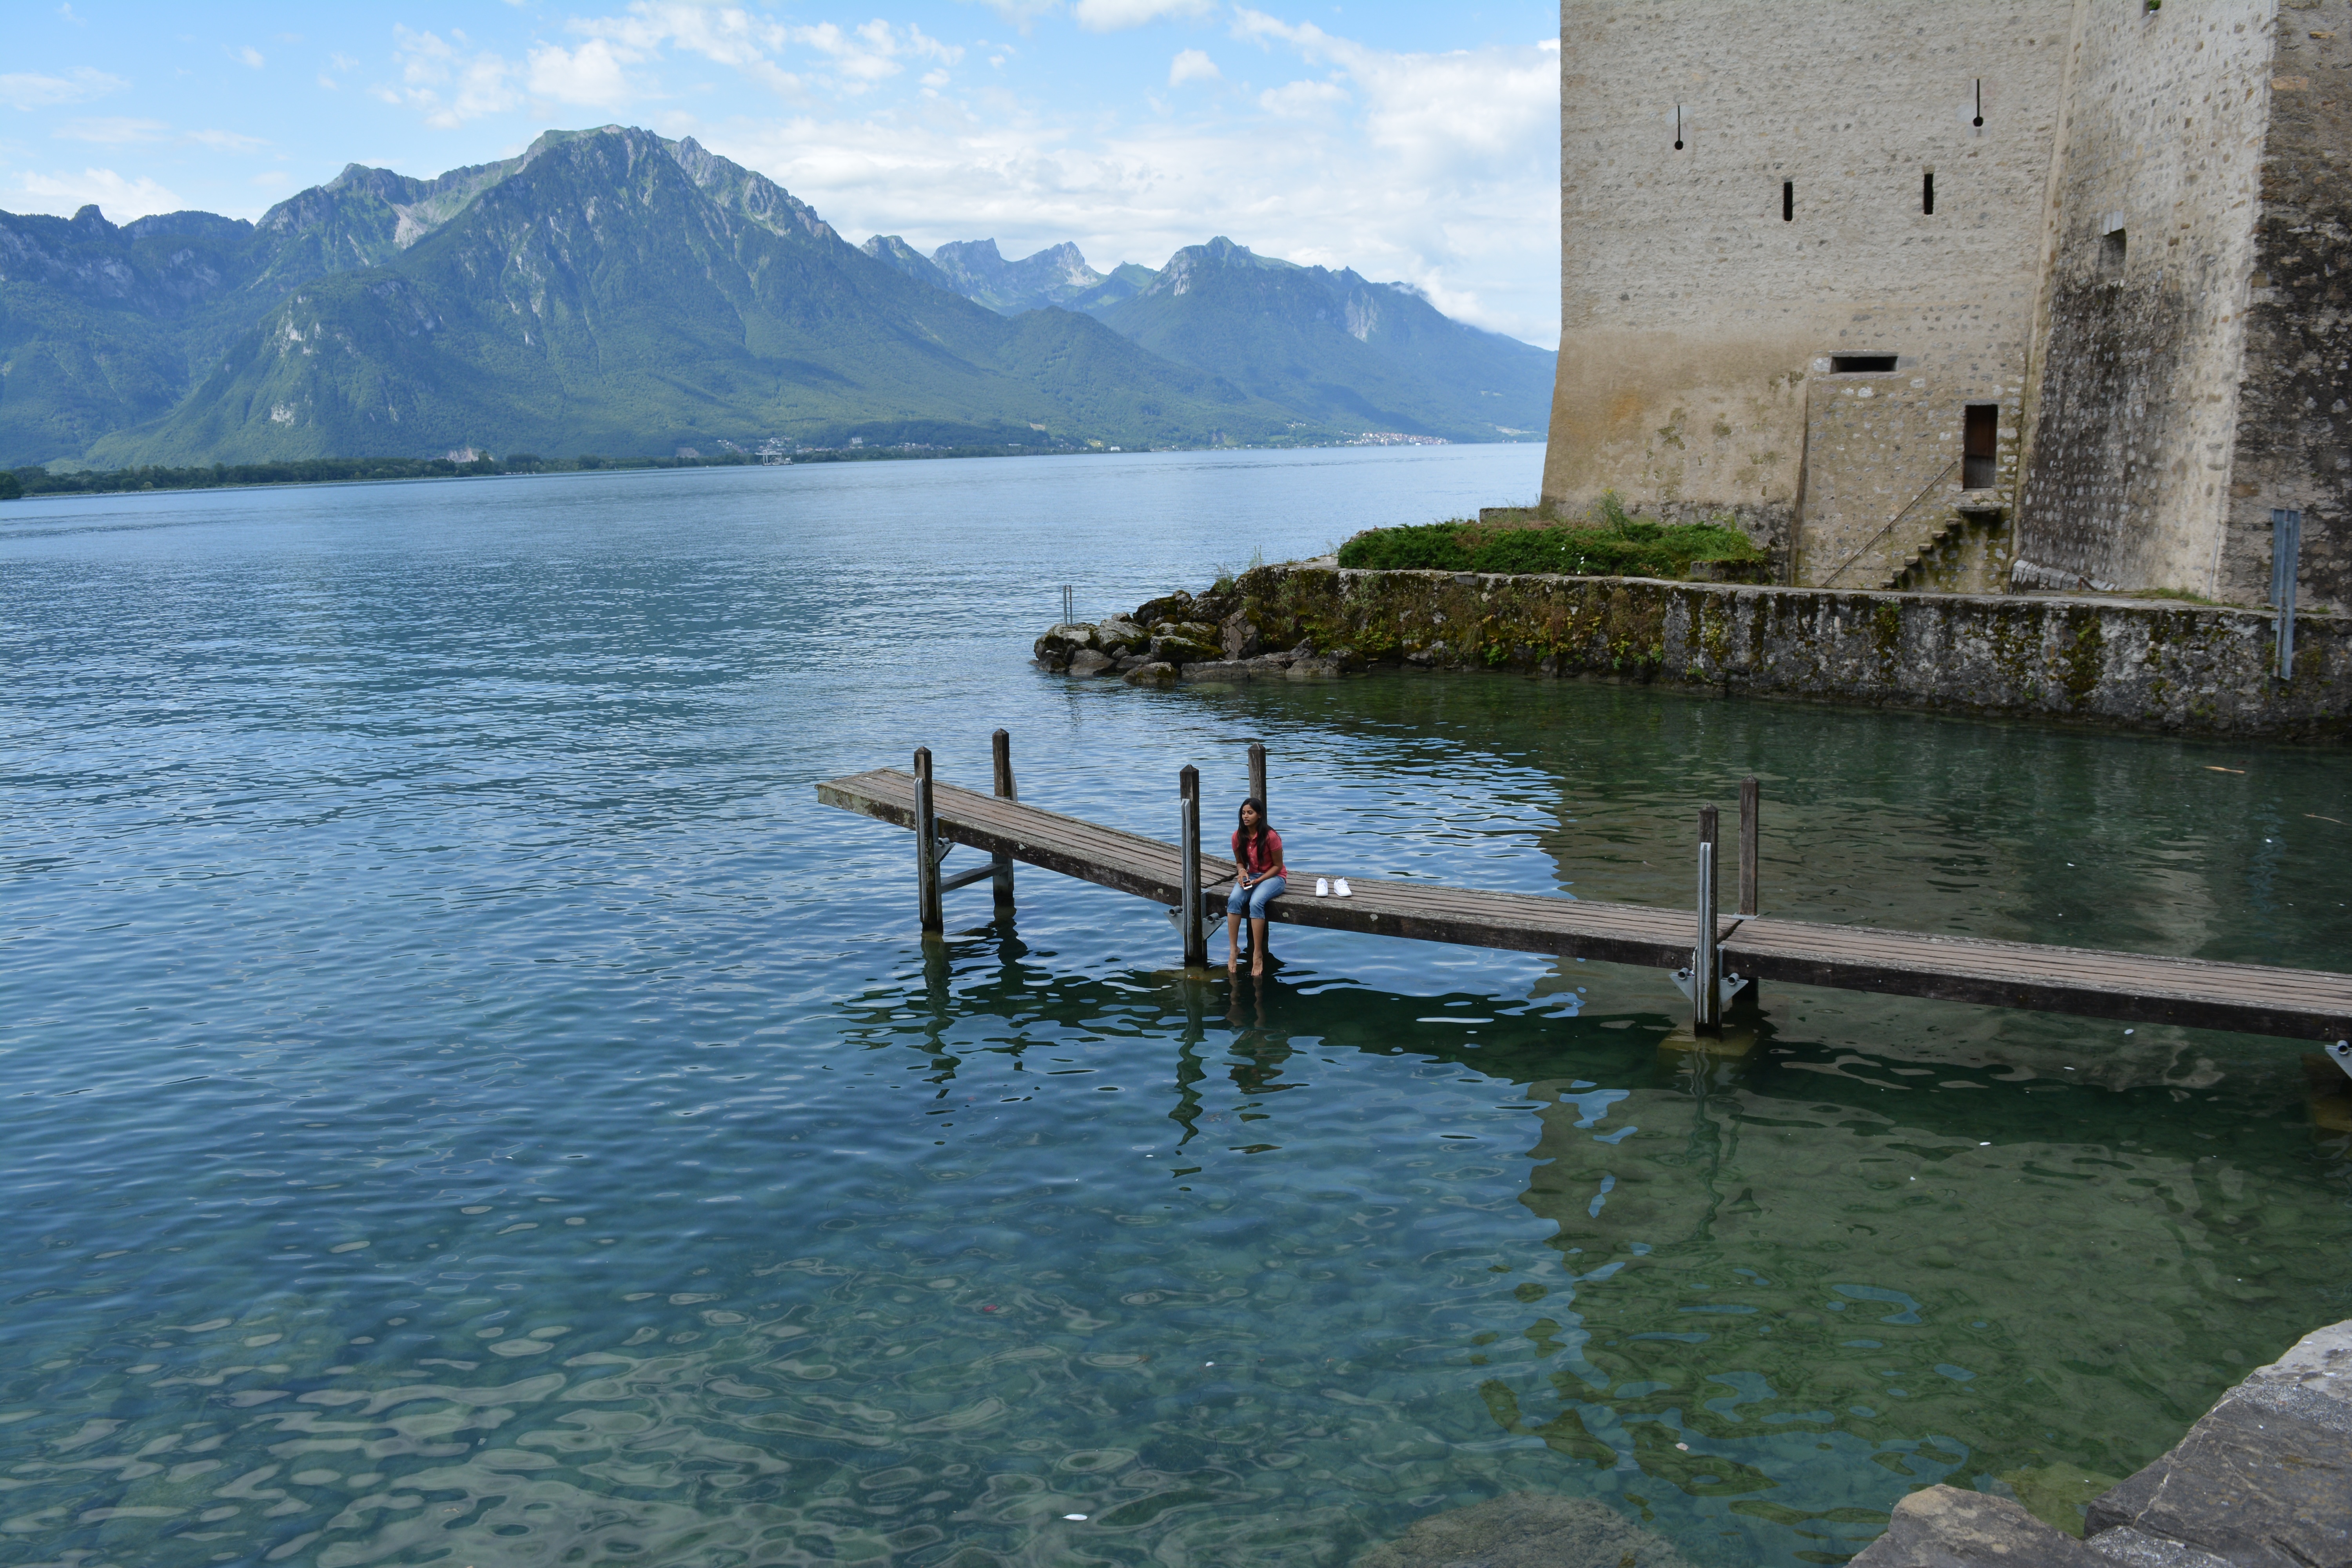
sea, coast, water, lake, vacation, reflection, bay, reservoir, tourism, loch